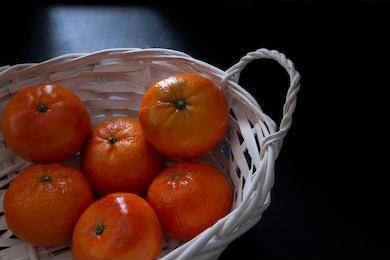
Label: mandarine